Briquenay

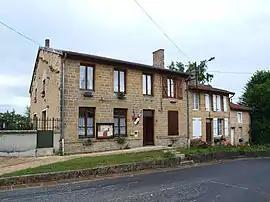
The town hall in Briquenay

Briquenay is a commune in the Ardennes department in northern France.